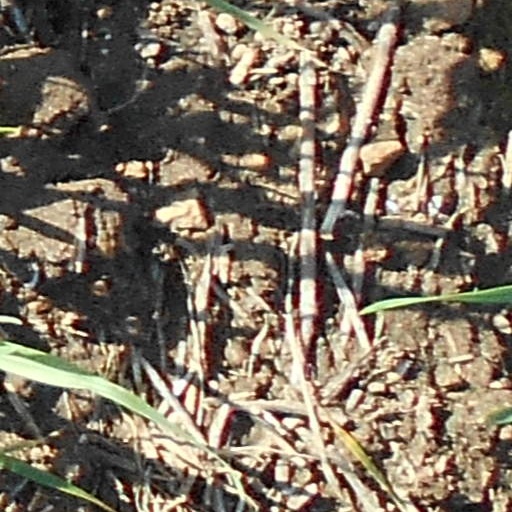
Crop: wheat